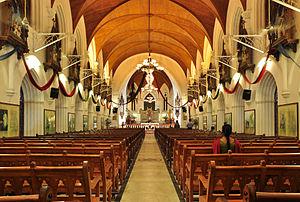
La basilique Saint-Thomas est une église sise en bord de mer dans le quartier de Mylapore à Chennai en Inde. Dans une crypte sous l'autel principal se trouve le tombeau présumé de l’apôtre saint Thomas. Un premier édifice portugais construit au XVIᵉ siècle a été remplacé par une église néo-gothique construite en 1893. Elle est depuis 1952 la cathédrale de l'archidiocèse de Madras-Mylapore.